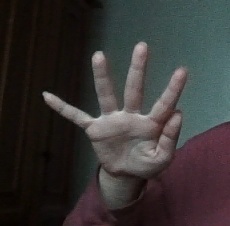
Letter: sheen